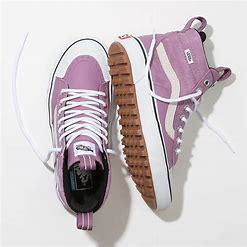
Brand: Vans
Model: SK8 Hi MTE